William C. Chip

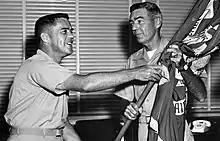
Chip (left) hands over the colors of 9th MAB to BrigGen. John E. Williams during the change of command ceremony on August 12, 1968.

During the first two years of the United States involvement in Vietnam War, Chip was stationed in Naples, Italy, as chief of Plans Branch on the staff of the Commander, Striking and Support Forces, Southern Europe under Vice admiral Frederick Ashworth. He served in that assignment during the progress of Soviet naval build-up in the Mediterranean, when Striking and Support Forces honed its readiness through these years by planning and conducting semi-annual large-scale NATO amphibious exercises as well as numerous small-scale exercises in various disciplines.